Anthony de la Roché

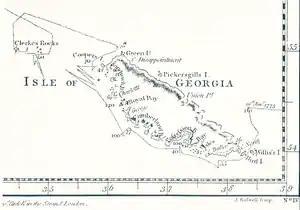
A 1777 south-up chart by Capt. James Cook, according to which La Roché's strait running between Cooper Island, South Georgia and Clerke Rocks is 67 km wide (being equal to 36 minutes of latitude), and centred at , while South Georgia itself extends from 53°57'S to 54°57'S latitude and 36°W to 38°15'W longitude

Brazilian historian Francisco Adolfo de Varnhagen, in following French naval officer and explorer Louis-Isidore Duperrey, supposed that South Georgia might have been discovered as early as April 1502 by a Portuguese expedition led by Gonçalo Coelho, finding evidence of this in an episode reported by Florentine Amerigo Vespucci. According to the latter's account, from Brazil the expedition headed south and reached 52°S latitude, from where, after a four-day voyage in turbulent weather they made a landfall and sailed "about 20 leagues" along a rocky coast in severe cold weather.